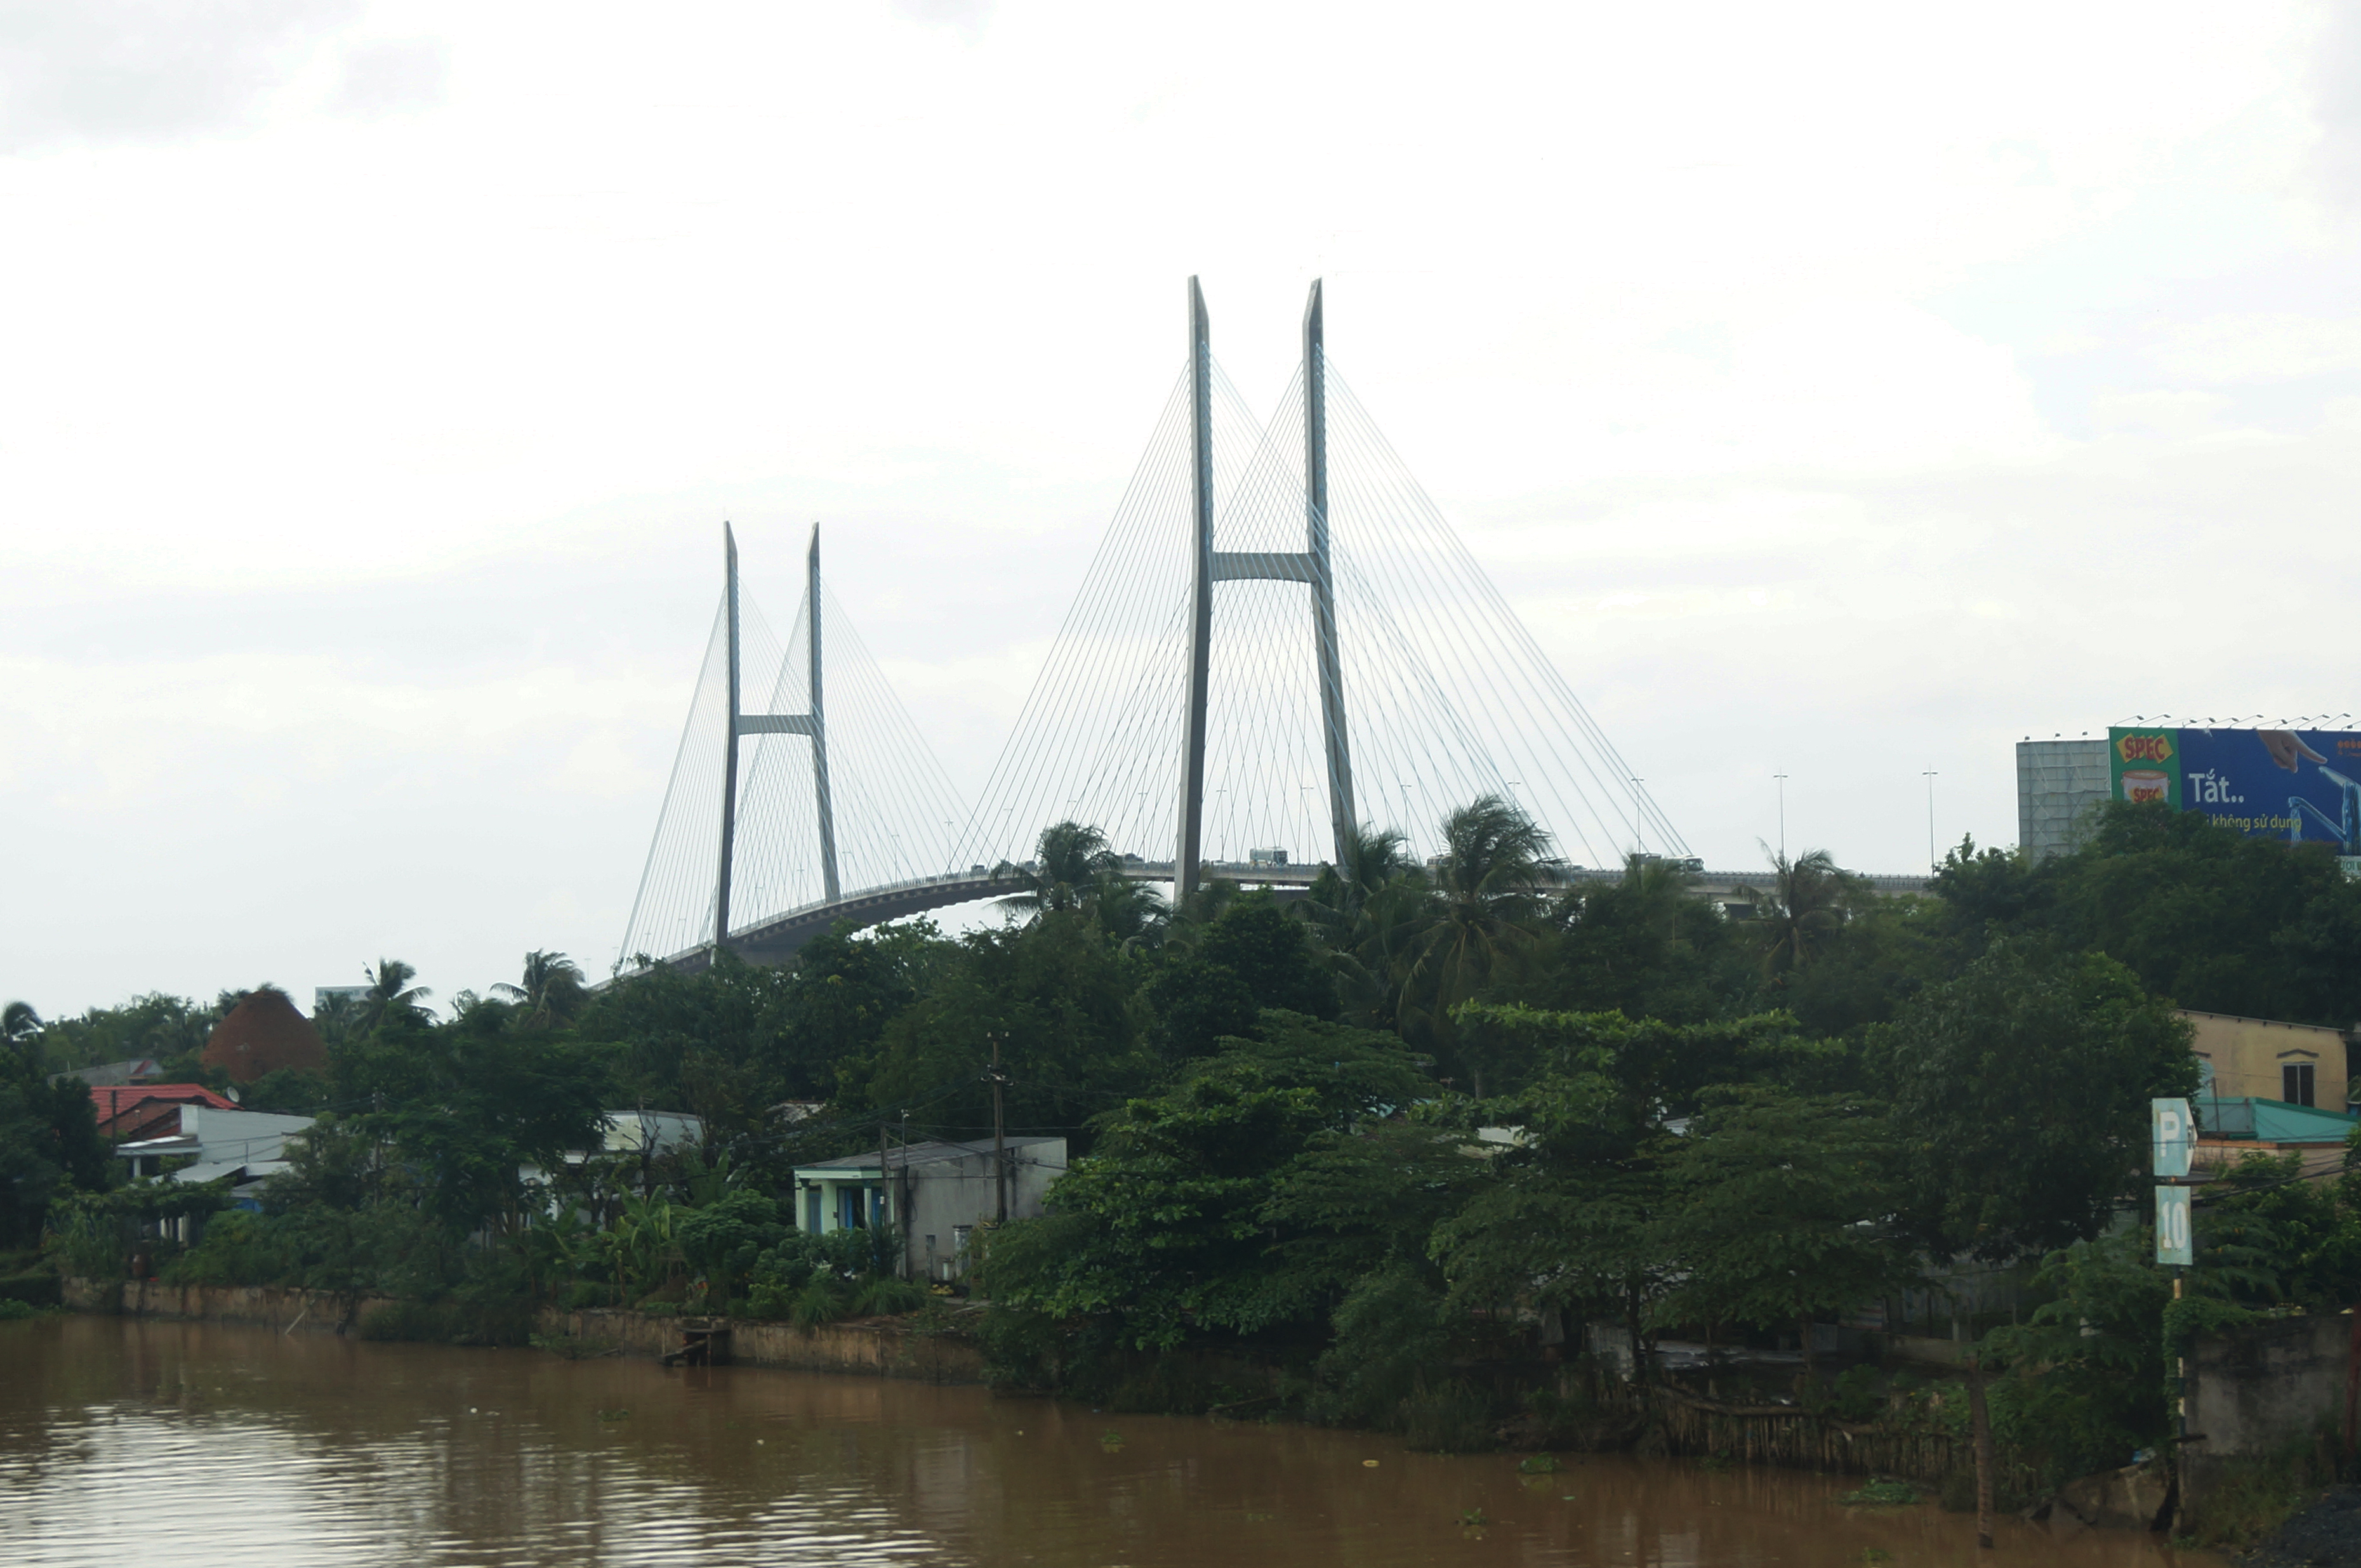
user: text: Nước sông trong hình có màu gì?
assistant: text: Nâu

user: text: Cây cầu trong hình có bao nhiêu trụ chính?
assistant: text: Hai

user: text: Cây cầu trong hình tên là gì?
assistant: text: Cây cầu trong hình là cầu Mỹ Thuận, cây cầu dây văng đầu tiên của Việt Nam. Cây cầu này nối liền hai tỉnh Tiền Giang và Vĩnh Long.

user: text: Cây cầu Cần Thơ bắc qua con sông nào và nằm ở vùng địa lý nào của Việt Nam?
assistant: text: Cây cầu Mỹ Thuận (trong hình) bắc qua sông Tiền và nằm ở vùng Đồng bằng sông Cửu Long. Cầu Cần Thơ bạn nhắc đến ở các câu hỏi trước là một cây cầu dây văng khác, lớn hơn, bắc qua sông Hậu.